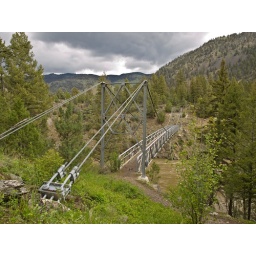
bridge over yellowstone river